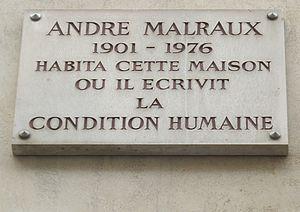
Plaque apposée au n° 44 de la rue du Bac, Paris 7e, où habita André Malraux (1901-1976) et où il écrivit La Condition humaine.
La rue du Bac est une voie située dans le 7ᵉ arrondissement de Paris.
André Malraux, né le 3 novembre 1901 dans le 18ᵉ arrondissement de Paris et mort le 23 novembre 1976 à Créteil, est un écrivain, aventurier, homme politique et intellectuel français.